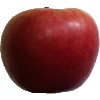
Label: apple_crimson_snow